Rhoda McGaw Theatre

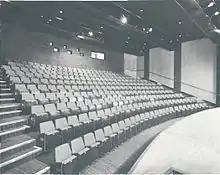

The Rhoda continued to be an important part of the Woking community for the next 13 years, putting on a range of popular shows including musicals, opera, dance, ballet, talent contests and dramas, along with the annual Panto and Miss Woking Whirl competition.